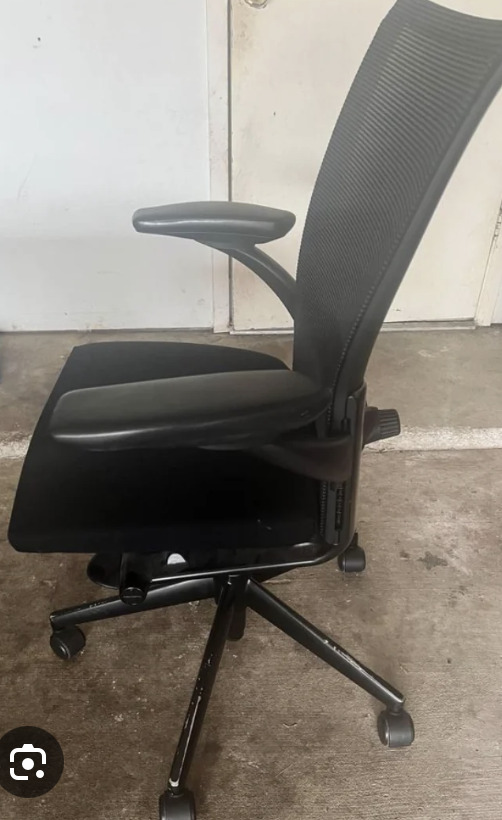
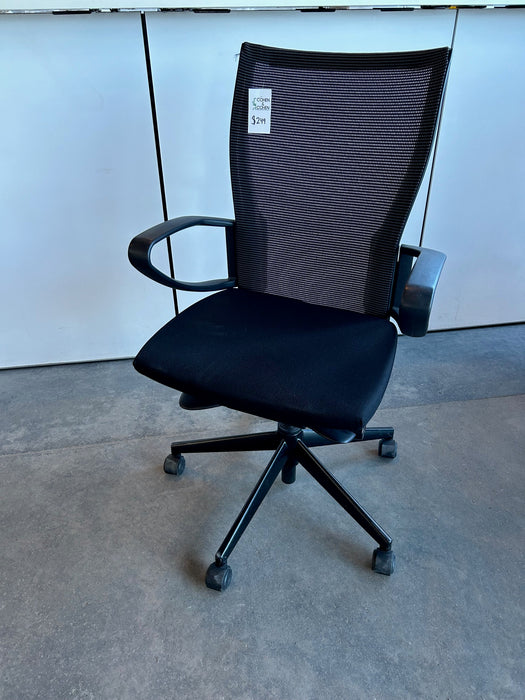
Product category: items_chair
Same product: yes